See What I'm Saying: The Deaf Entertainers Documentary

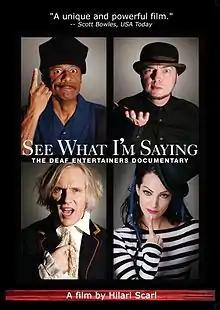
Teaser poster

See What I'm Saying: The Deaf Entertainers Documentary is a 2009 feature documentary produced and directed by Hilari Scarl. It focuses on the lives of deaf entertainers Bob Hiltermann, TL Forsberg, CJ Jones, and Robert DeMayo and their attempts to cross over to mainstream audiences. These talented entertainers overcome great challenges on their way to personal triumphs and professional success.